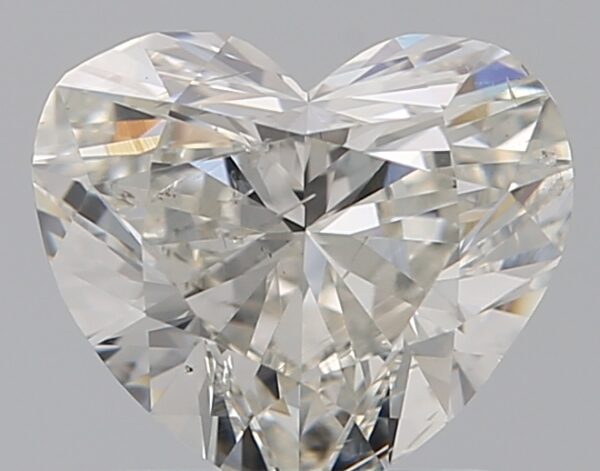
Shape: heart
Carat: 1
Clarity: SI2
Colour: I
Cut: EX
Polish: EX
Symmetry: VG
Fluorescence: N
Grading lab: GIA
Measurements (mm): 6.16 x 6.99 x 3.82